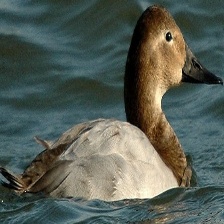
Species: CANVASBACK
Scientific name: AYTHYA VALISINERIA
ImageNet parent category: drake